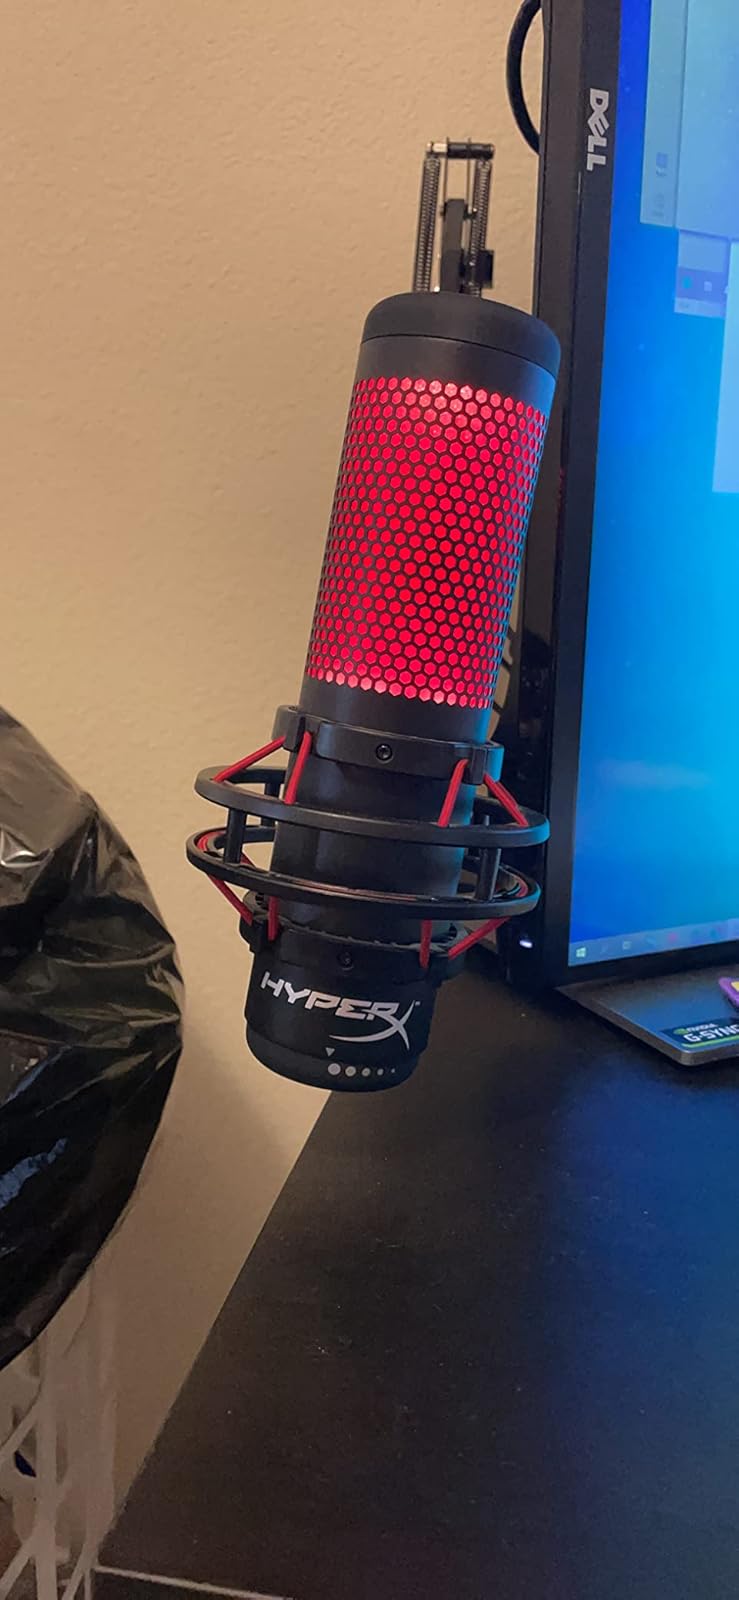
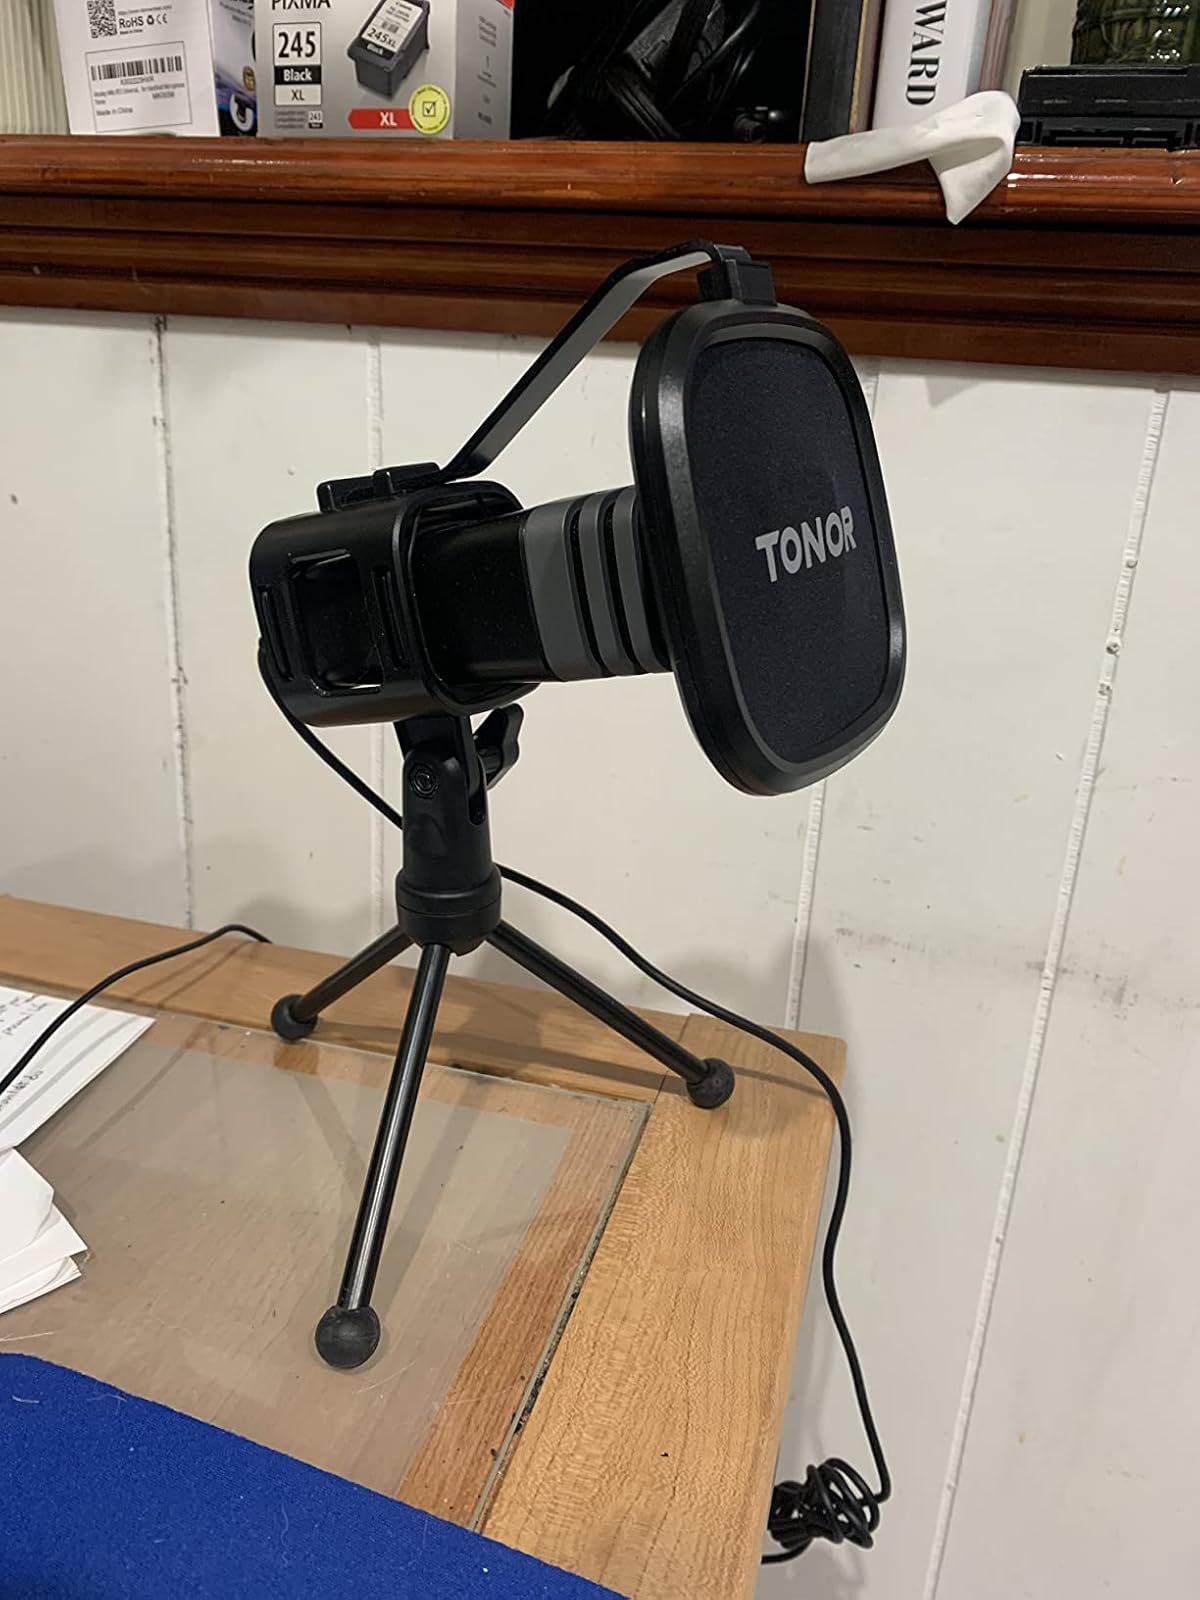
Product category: microphone
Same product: no